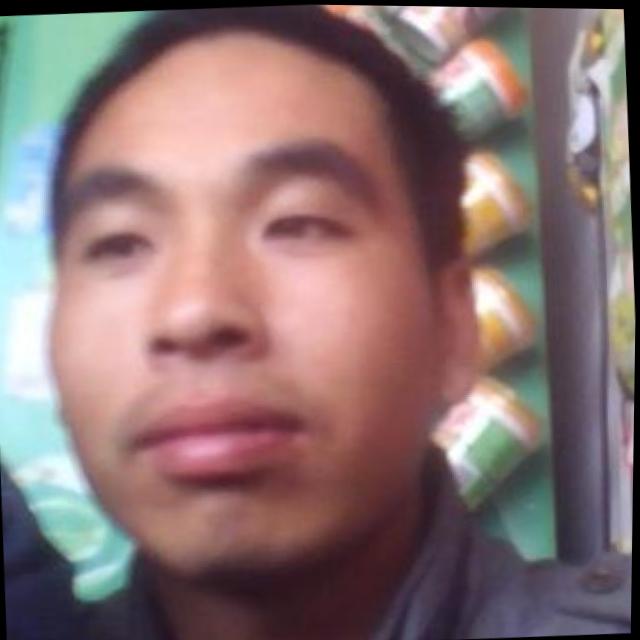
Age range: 21-44